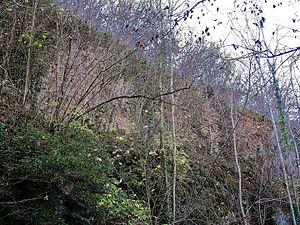
Muraille Nord-Est de l'ancien château de Neuchâtel-Urtière. Département du Doubs. France.
Neuchâtel-Urtière est une commune française située dans le département du Doubs, en région Bourgogne-Franche-Comté.